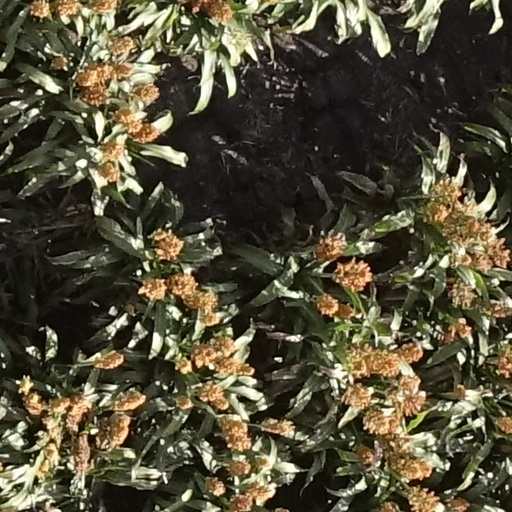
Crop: sorghum